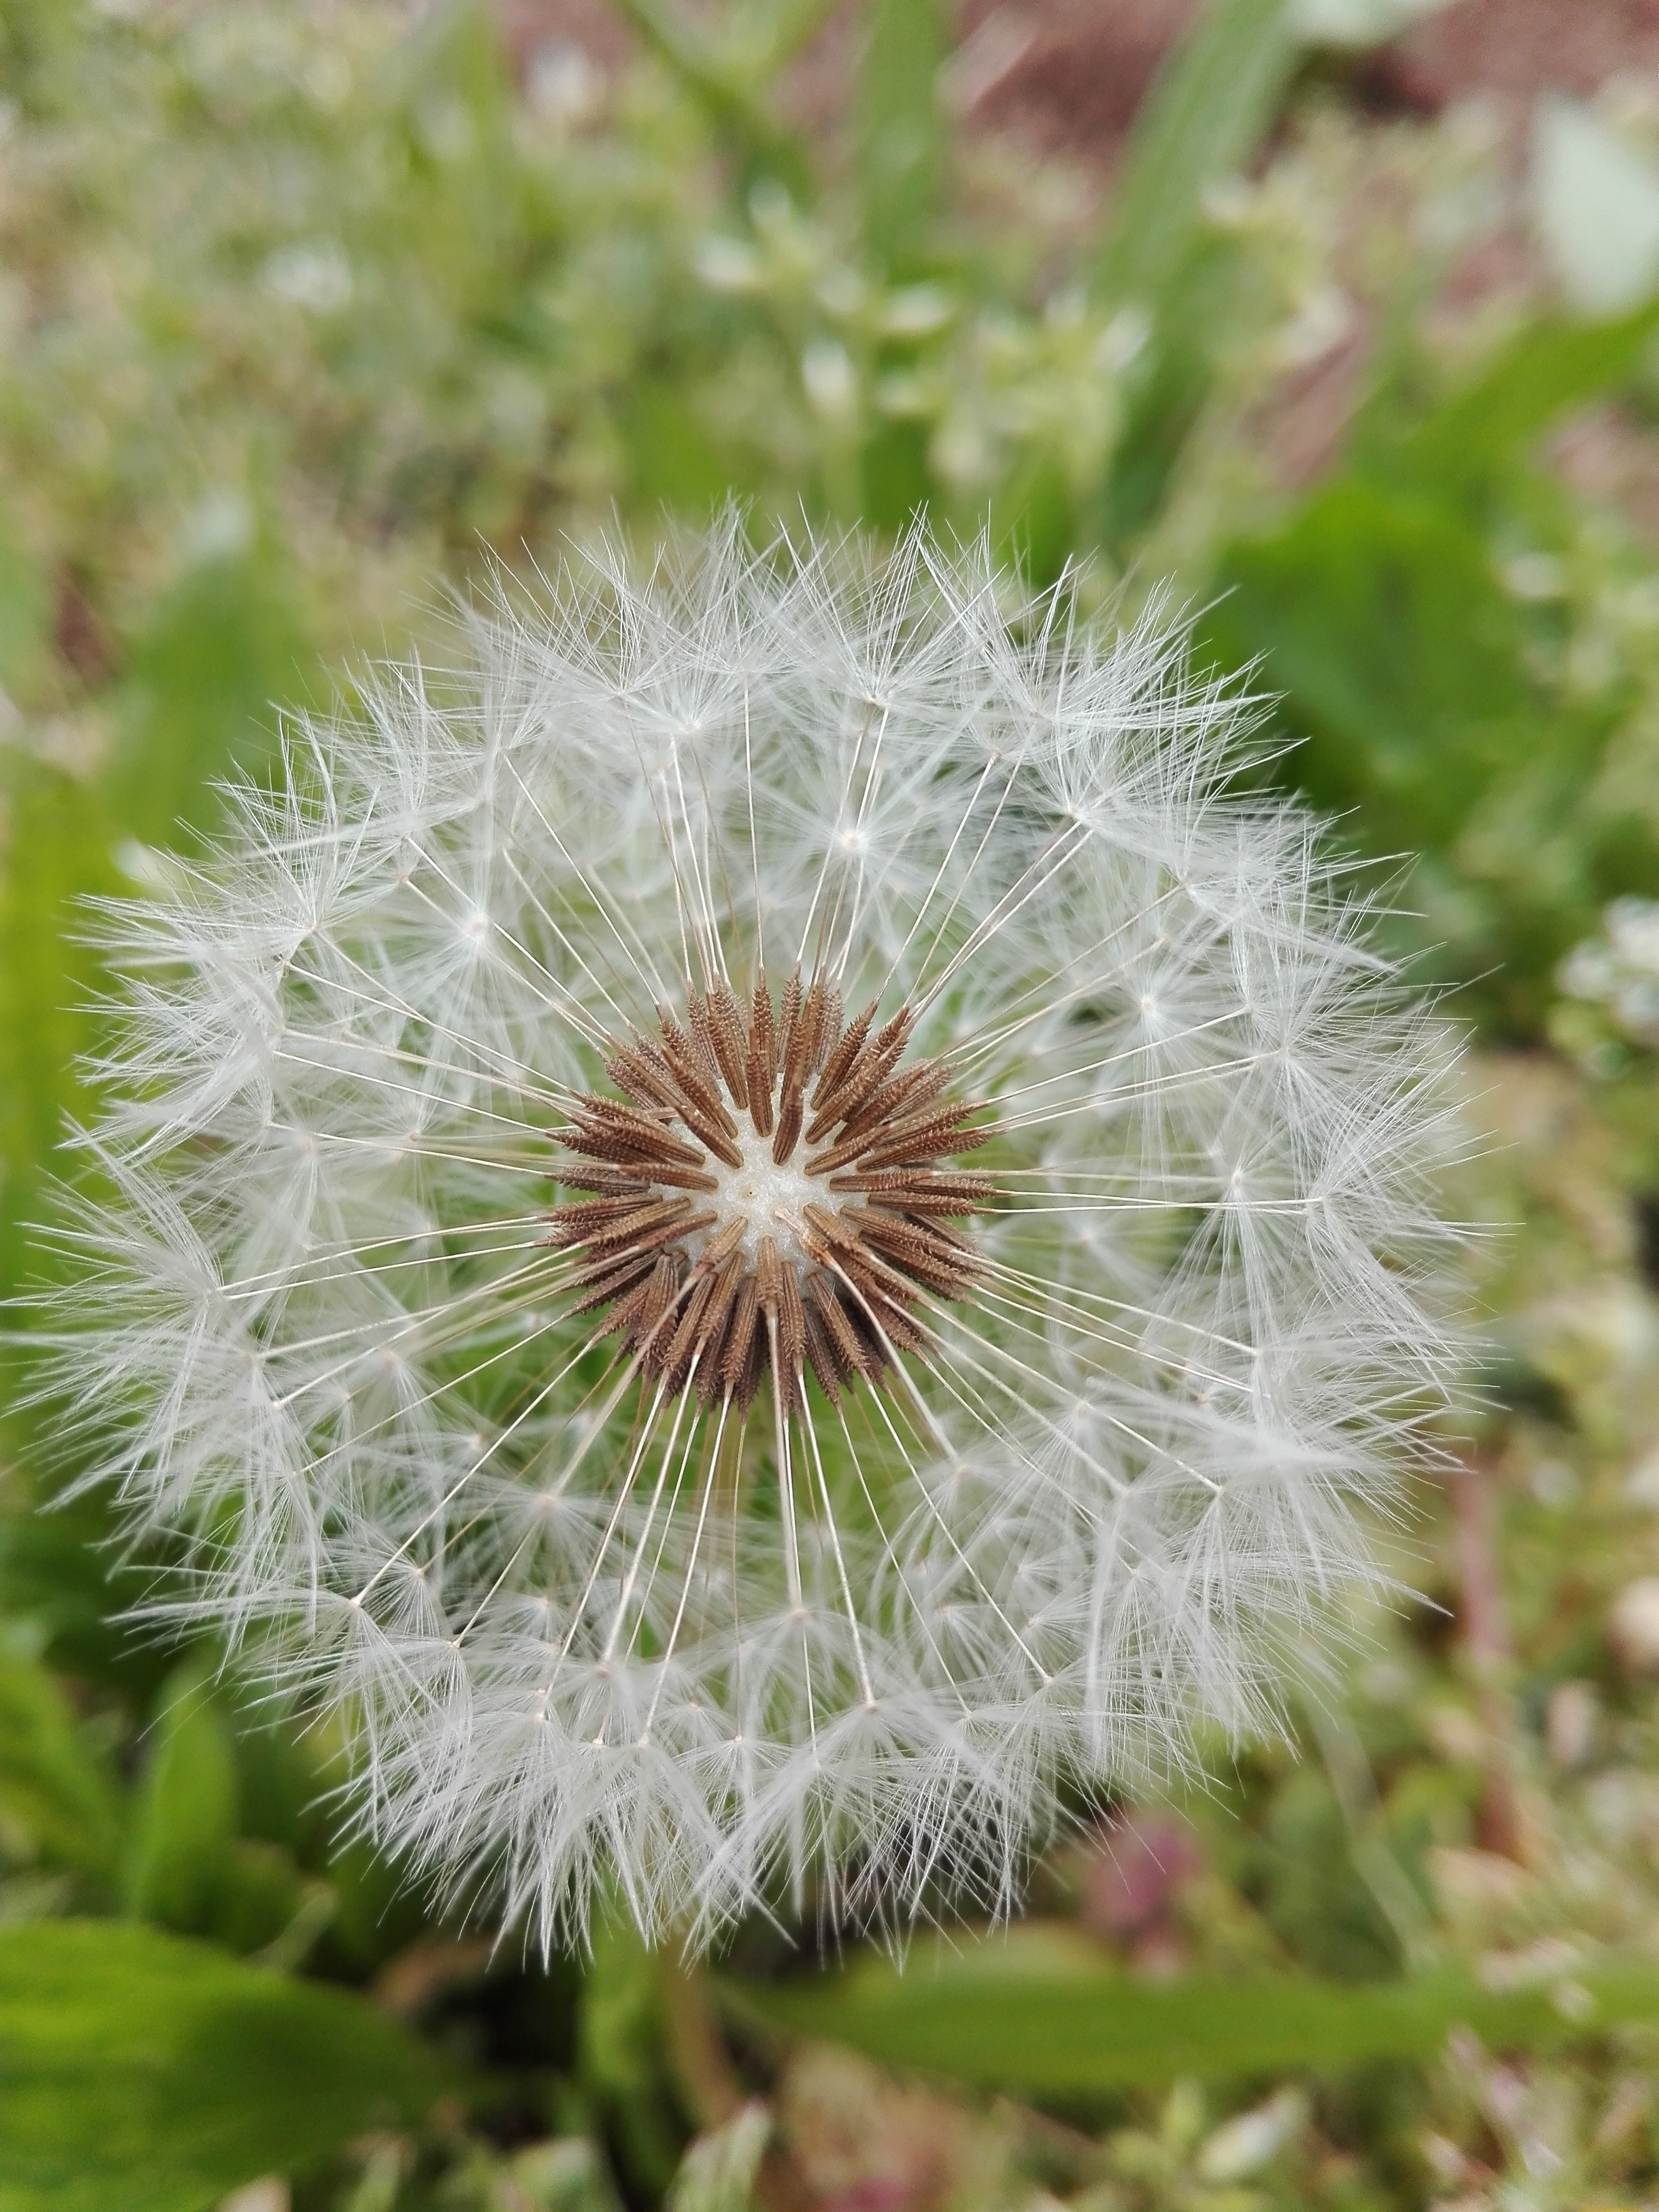
nature, grass, plant, dandelion, flower, spring, botany, flora, wildflower, close up, thistle, photomicrography, macro photography, flowering plant, daisy family, silybum, plant stem, land plant